Dorothea Lange

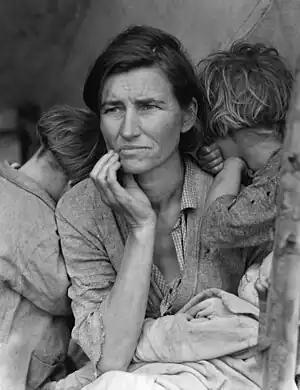
Lange's iconic 1936 photograph of Florence Owens Thompson, "Migrant Mother"

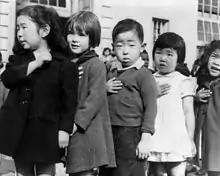
Children at the Weill public school in San Francisco recite the Pledge of Allegiance to the American flag in April 1942, prior to the internment of Japanese Americans.

Lange and Dixon divorced on October 28, 1935, and on December 6 she married economist Paul Schuster Taylor, professor of economics at the University of California, Berkeley. For the next five years they traveled through the California coast and the midwest. Throughout their travels they documented rural poverty, in particular the exploitation of sharecroppers and migrant laborers. Taylor interviewed subjects and gathered economic data while Lange produced photographs and accompanying data. They lived and worked from Berkeley for the rest of her life.